History of the Jews and Judaism in the Land of Israel

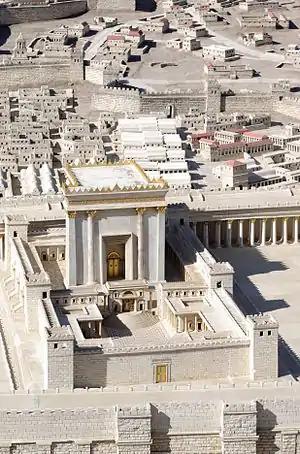
Model of Herod's Temple, (Israel Museum)

In 332 BCE the Achaemenid Empire was defeated by Alexander the Great. After his death in 322 BCE, his generals divided the empire between them and Judea became the frontier between the Seleucid Empire and Ptolemaic Egypt, but in 198 Judea was incorporated into the Seleucid Empire.